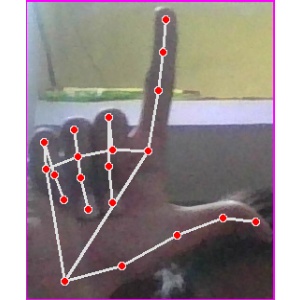
अक्षर: ल